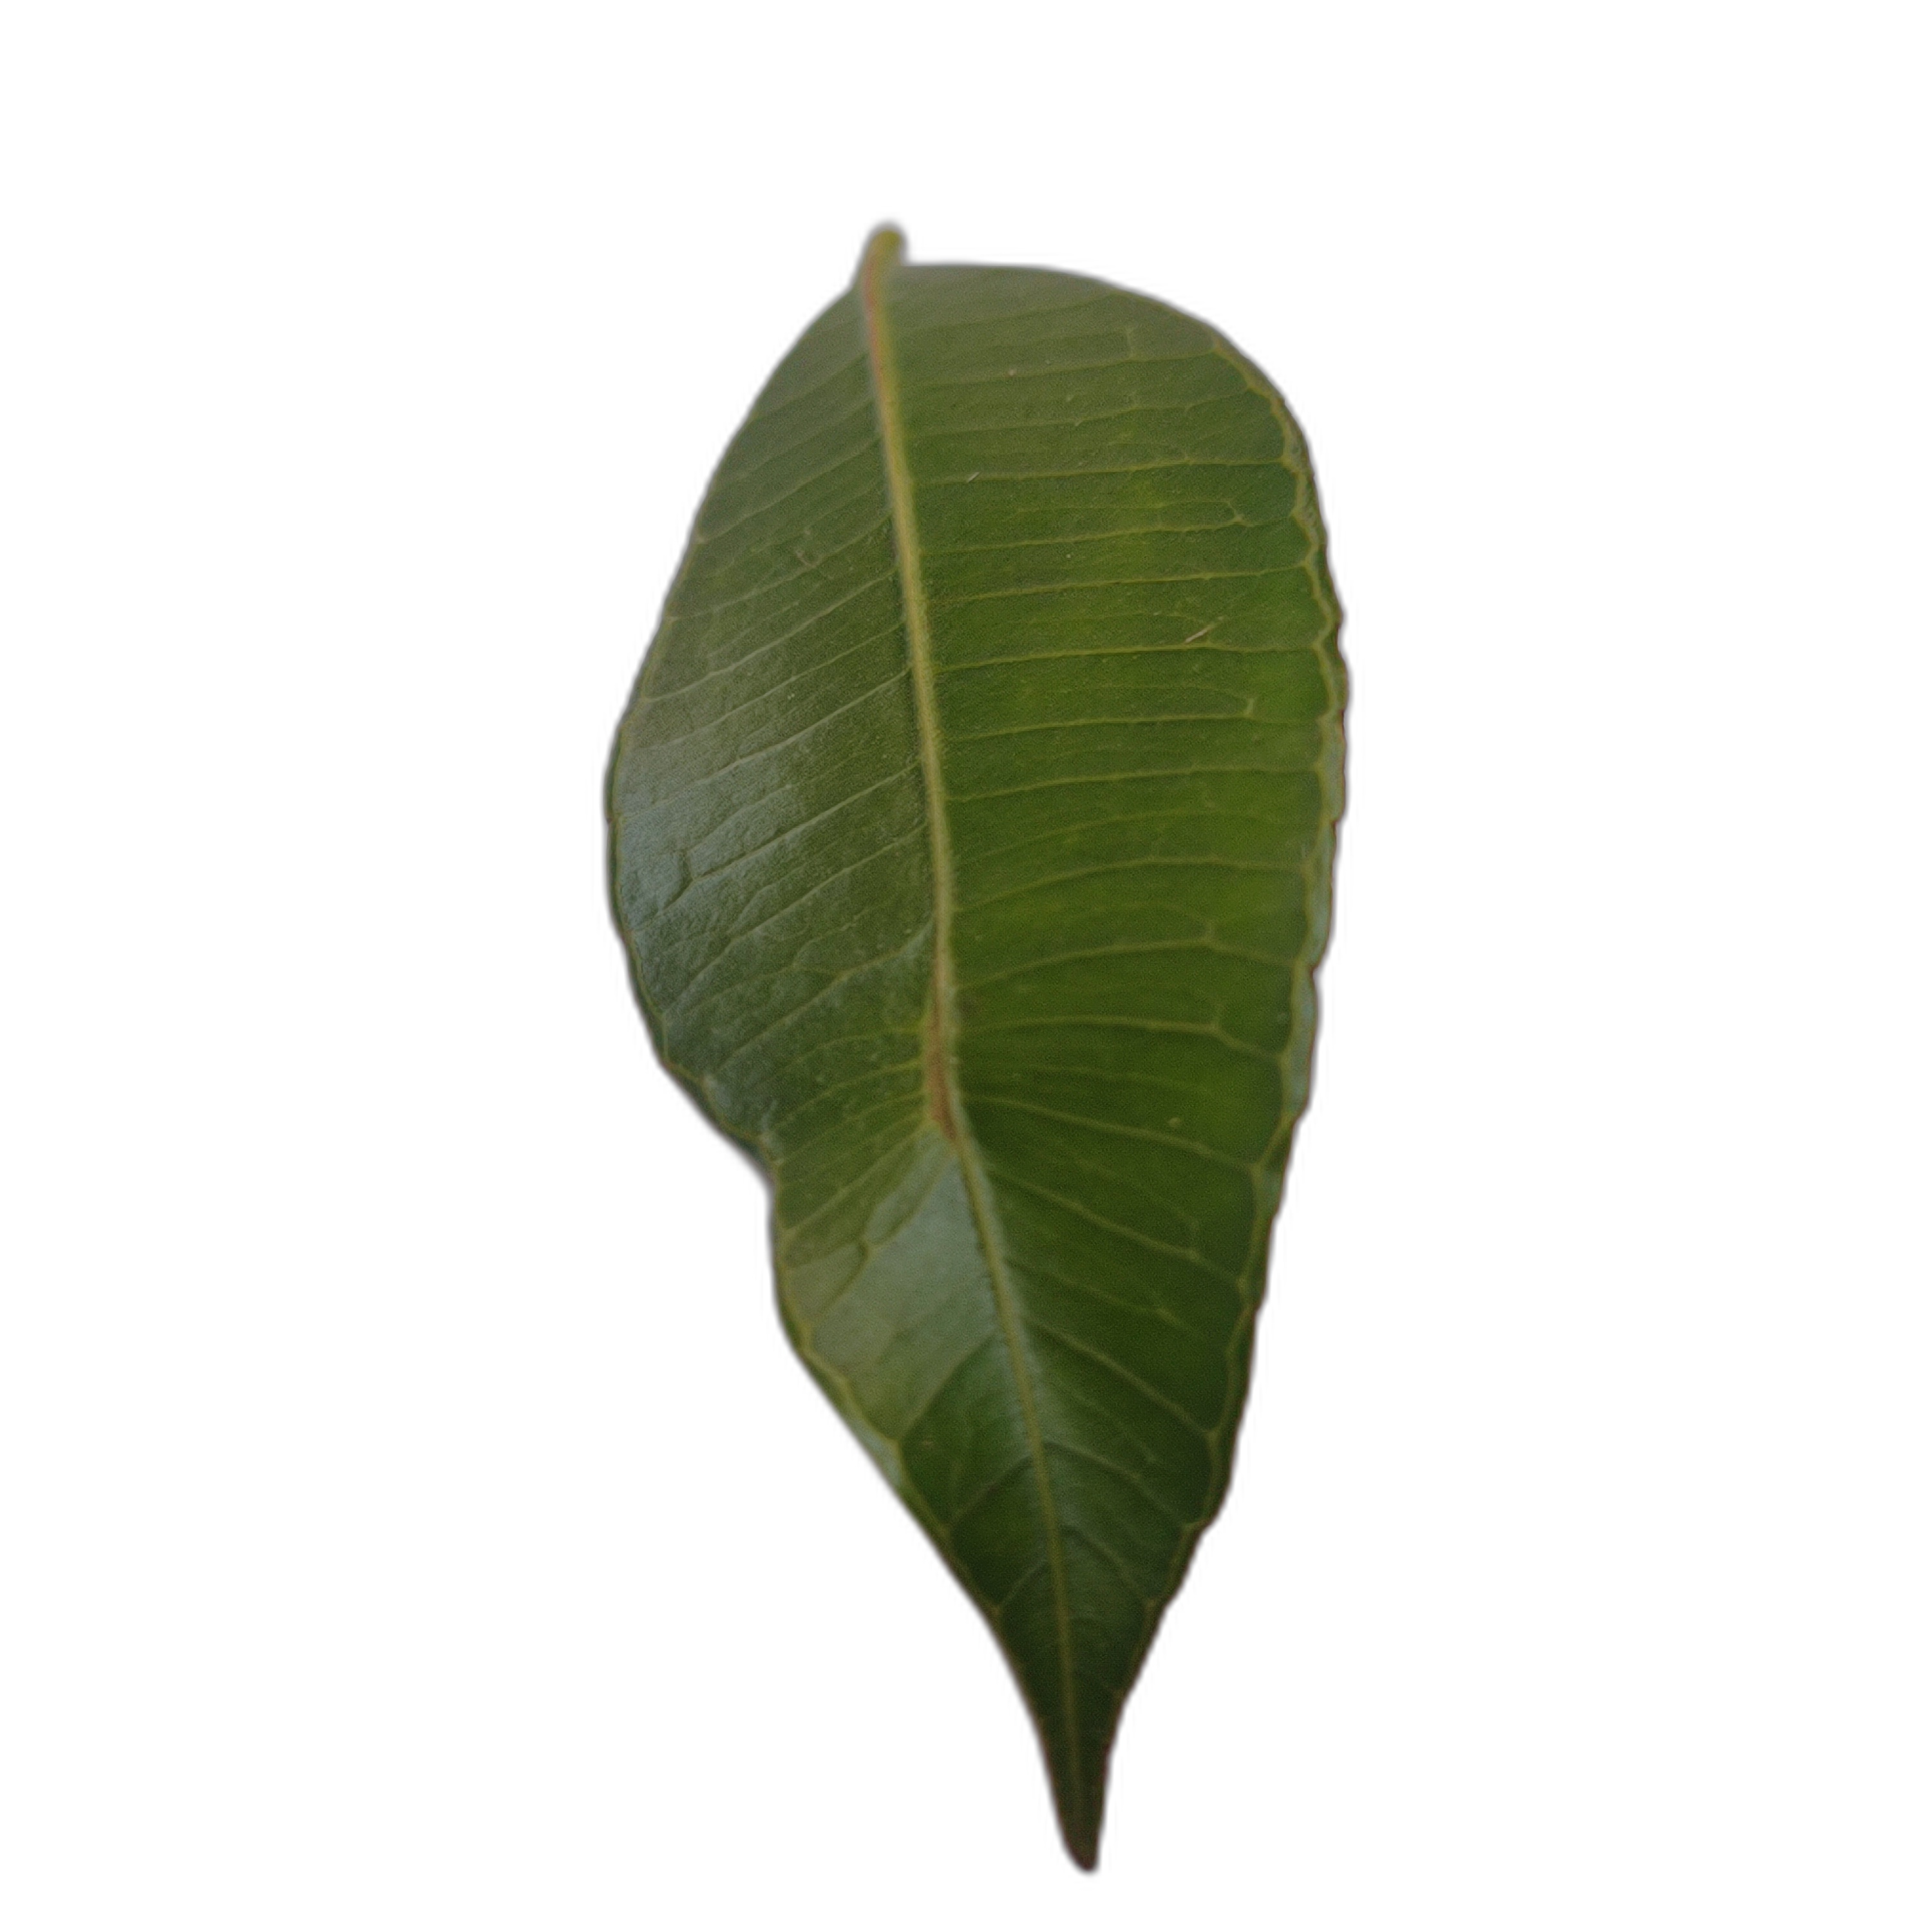
Label: healthy